Allianz Parque

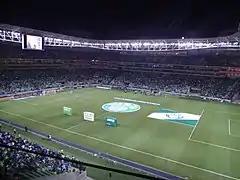
First game during the inauguration of Allianz Parque, November 2014

Allianz Parque has 43,713 covered seats, being 25,395 lower seats, 14,888 upper seats and 3,430 in the cabins. There are 188 private boxes from 12 to 21 seats, a panoramic restaurant, cafes, shops, convention center with modular structure for up to 1,500 visitors, media center for up to 1,000 media members, a multimedia memorial space with the history of the club and an adjacent covered parking for up to 2,000 cars, with exclusive spaces for motorcycles and bike rack. Multiple events such as shows and concerts, can receive up to 55,000 spectators.